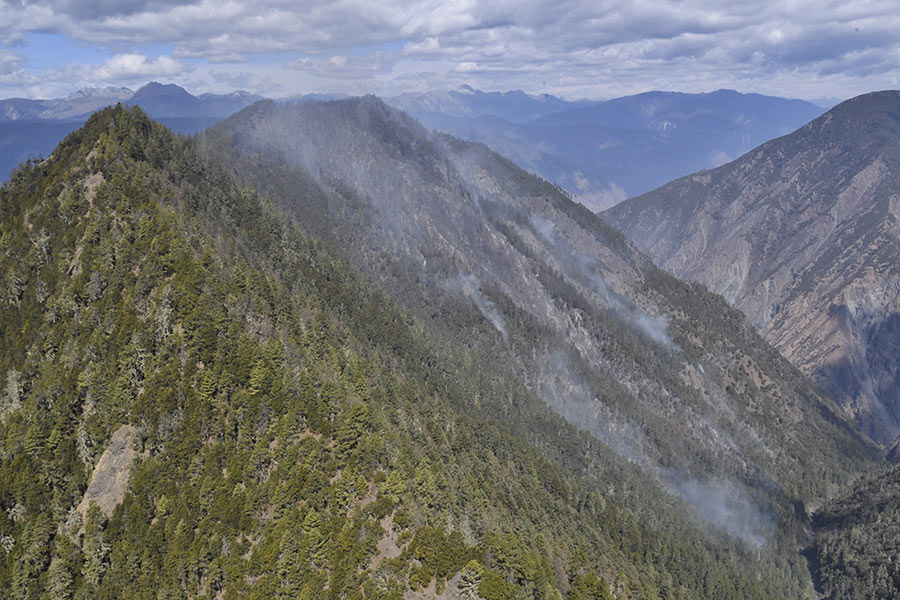
Fire: no
Smoke: yes